1941 Florida hurricane

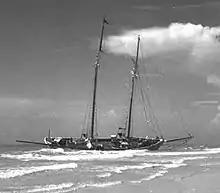
A Cuban schooner washed ashore by the storm.

After emerging into the Gulf of Mexico, the hurricane made another landfall at Carrabelle on the Florida Panhandle. Winds in the region were estimated at , and tides ran at up to above normal. In Tallahassee, the winds downed trees and power lines and scattered debris, rendering roads impassable. The "Tallahassee Democrat" reported that "at the height of the wind several hundred Tallahasseeans were seen rushing into their yard to gather pecans which were knocked down by the swaying trees". The storm destroyed vehicles throughout the region; replacement automobiles were sparse, as assembly plants were producing cars for the Army. Despite a lack of electricity due to the winds, the "Tallahassee Democrat" managed to publish 6,000 copies of a special storm edition. Initial fears of severe damage along the coast prompted rescue crews to push toward St. Marks; however, upon arrival a group of local residents convinced the crew that their assistance was unnecessary. Considerable crop and property damage was reported; total losses in the state were estimated at US$675,000 ($ in today's terms). Seven injuries were reported, and five men drowned in the storm tide at a fishing net drying yard in Panacea, Florida. Initially, there were reports of 20 missing fishermen. 34 Cuban fishermen were also trapped off the coast near Carrabelle when 10 boats ran aground and were damaged after the storm surge subsided. The fishermen's supply of food was destroyed by salt water, but they were rescued by the Coast Guard cutter "Nemesis" without any injuries. After their rescue, they reported that five men had drowned in a small boat nearby.